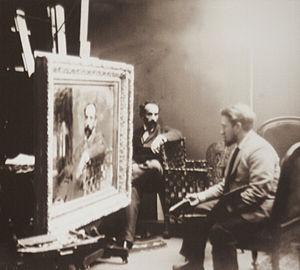
La Maison-atelier d'Isaac Levitan est un bâtiment remarquable du patrimoine fédéral de Russie.